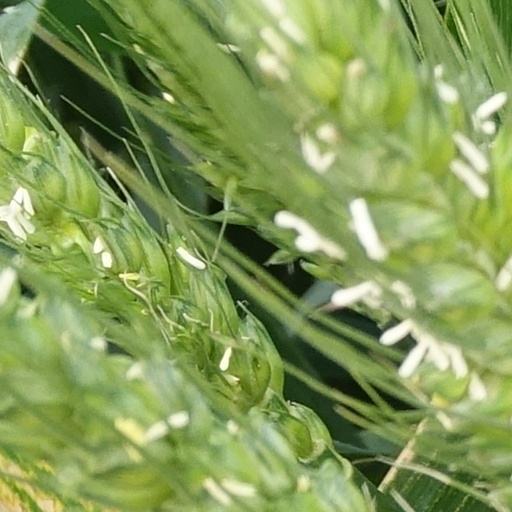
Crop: wheat